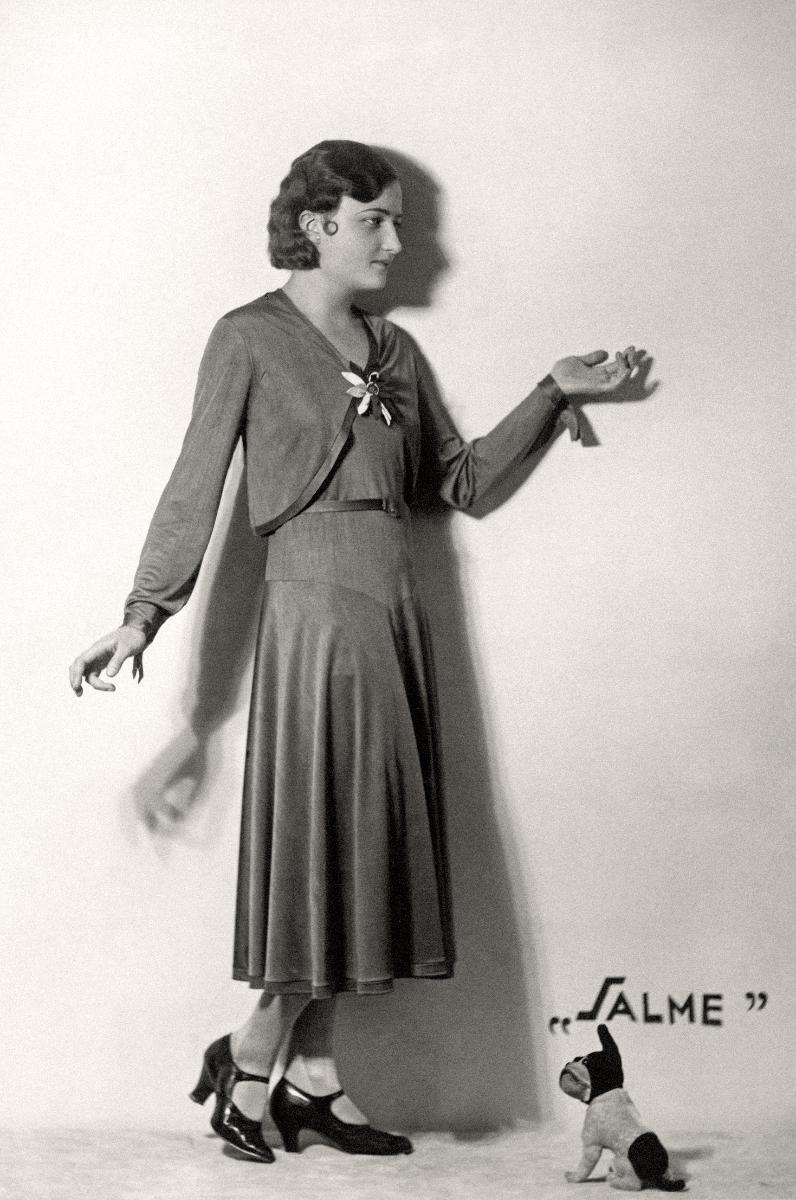
Naisten silkkikudospuku
Womens dress of silk fabric
sisällön kuvaus: Nainen poseeraa yllään Suomessa valmistettu naisten silkkikudospuku 1931. content description: A woman poses in a silk fabric dress made in Finland 1931.
Vuosi: 1931
Paikka: Suomi
Aiheet: naisten vaatteet; leningit; naisten puvut; valokuvamallit; gowns; photographic models; fashion; clothing industry; clothes; women's dresses; dresses; klänningar; fotomodeller